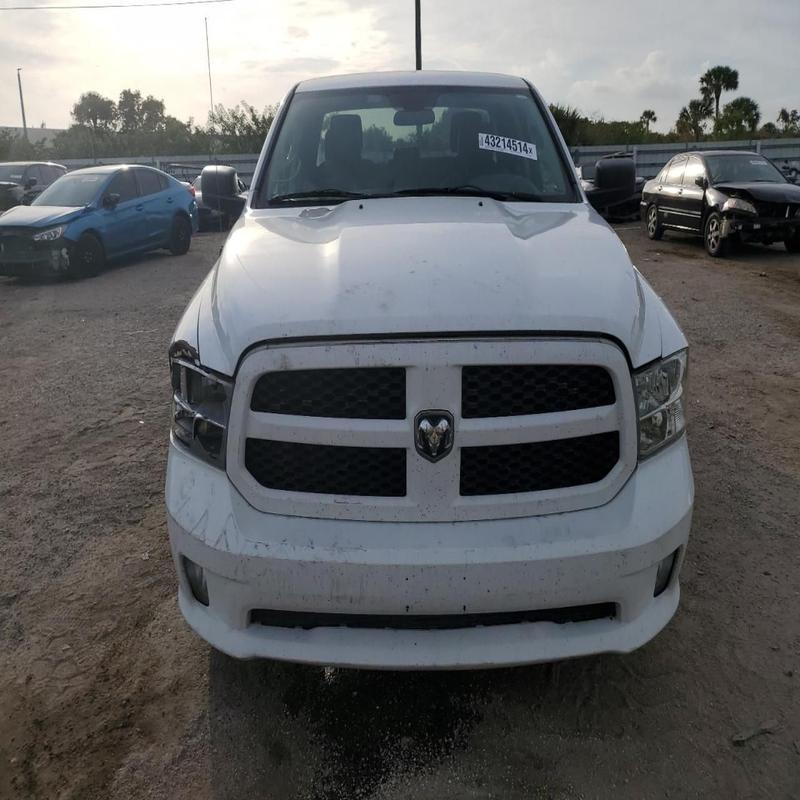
Aucun dommage détecté.
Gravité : aucun